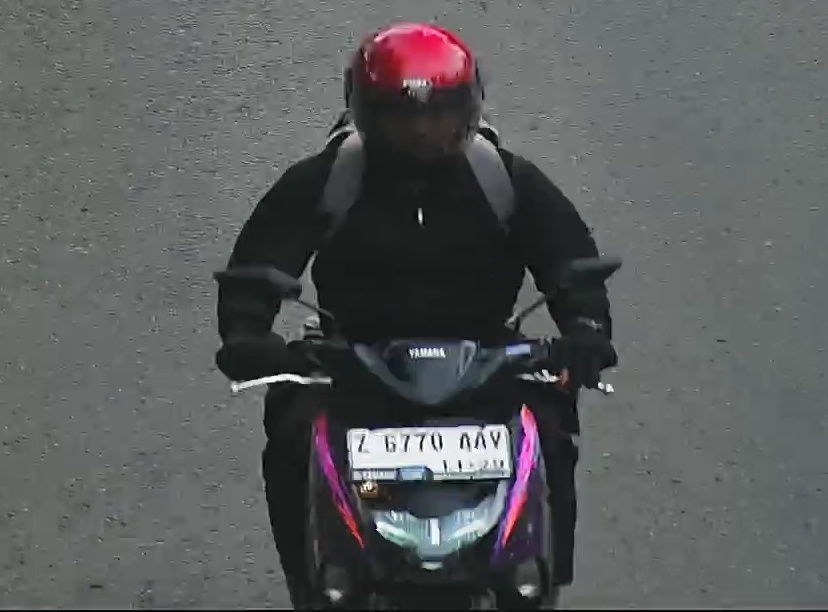
person-with-helmet: 1
person-without-helmet: 0